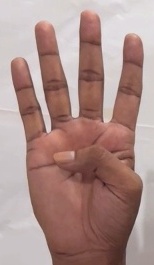
ASL sign: 4